Siphon (mollusc)

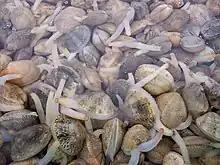
Veneridae with siphons out

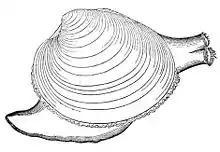
Drawing of the venerid "Venus verrucosa" showing paired siphons (upper inhalant and lower exhalant siphon), shell and foot.

Those bivalves that have siphons, have two of them. Not all bivalves have siphons however: those that live on or above the substrate, as is the case in scallops, oysters, etc., do not need them. Only those bivalves that burrow in sediment, and live buried in the sediment, need to use these tube-like structures. The function of these siphons is to reach up to the surface of the sediment, so that the animal is able to respire, feed, and excrete, and also to reproduce.